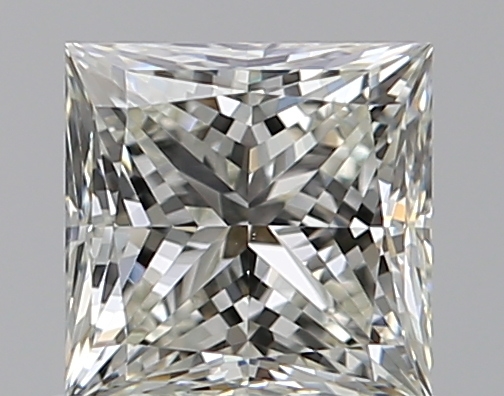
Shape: princess
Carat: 0.72
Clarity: VS1
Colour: J
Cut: EX
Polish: EX
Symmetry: EX
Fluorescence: N
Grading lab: GIA
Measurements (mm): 4.83 x 4.8 x 3.49